INS Kalvari (S21)

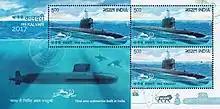
INS Kalvari stampsheet issued in 2017

The submarine was designated as Yard 11875 at Mazagon Dock Limited and construction began on 14 December 2006 with the first cutting of steel. The keel laying was completed on 1 April 2009. The five separate sections of the submarine were welded together, called "Boot Together", on 30 July 2014. She was undocked to a pontoon from the East Yard dock on 6 April 2015 in the presence of the then Defence Minister Manohar Parrikar. The submarine hull construction was completed in 30 October 2015 and was delivered to the Indian Navy by September 2016.